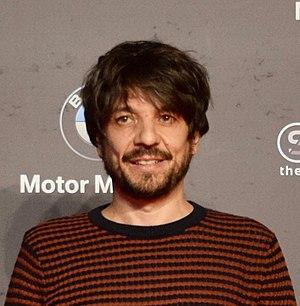
Oriol Paulo est un réalisateur et scénariste espagnol né en 1975 à Barcelone. En quelques films, il s'est imposé comme l'un des chefs de file du thriller européen.